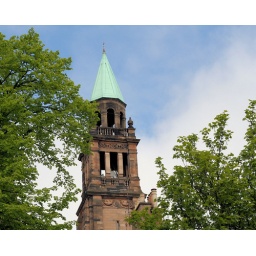
a view of the top of a clock tower in shandwick place, taken over the rooftops from rutland square